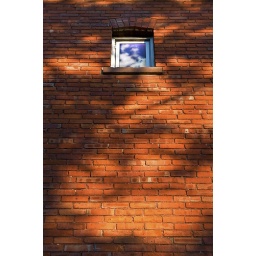
Blue sky reflected in a small window of a brick wall